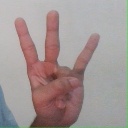
अक्षर: क्ष